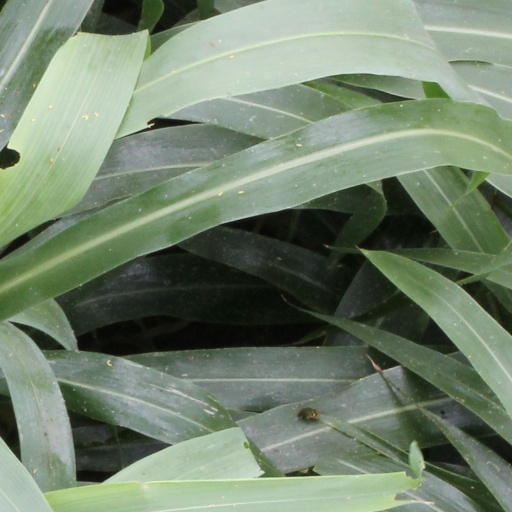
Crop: sorghum